Dudley Jones House

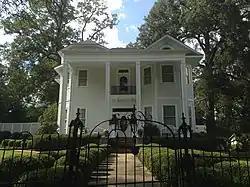
The house in 2016

The Dudley Jones House is a historic house in Terry, Mississippi. It was built in 1907 for the Jones family, who remained the property owners until 1926. They sold it to B.P. Prattini, who bought it for his daughter, Annie and her husband George H. Terry. Their son, George B. Terry inherited the house and sold it in 1970.